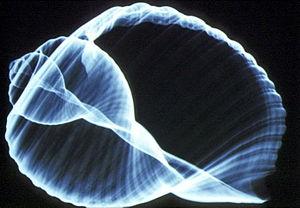
Radiographie de Dolium géant en agrandissement direct
L'imagerie des coquillages est un ensemble de techniques permettant d'obtenir des images radiographiques de la structure interne de la coquille de certains mollusques.
Le Dolium géant aussi appelé tonne cannelée est un mollusque gastéropode marin de la famille des Tonnidae.